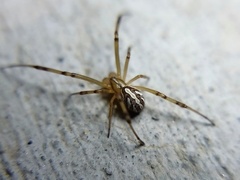
Species: Lactrodectus_hesperus